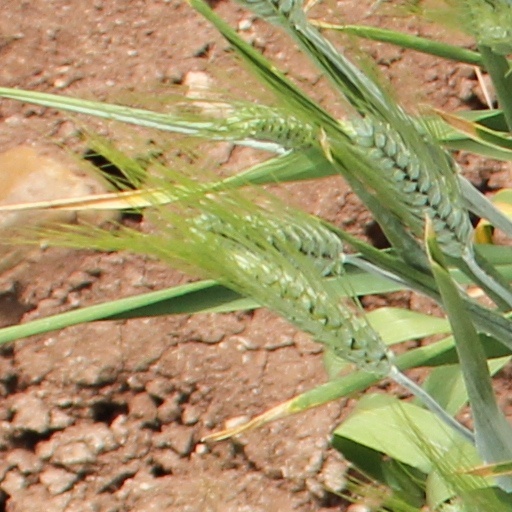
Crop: wheat